Muckhart

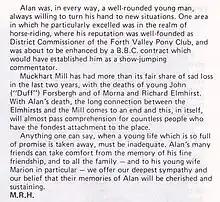

It is believed that Robert Burns would have passed by Muckhart Mill on 27 August 1787 while staying at Harvieston as recorded in his diary: